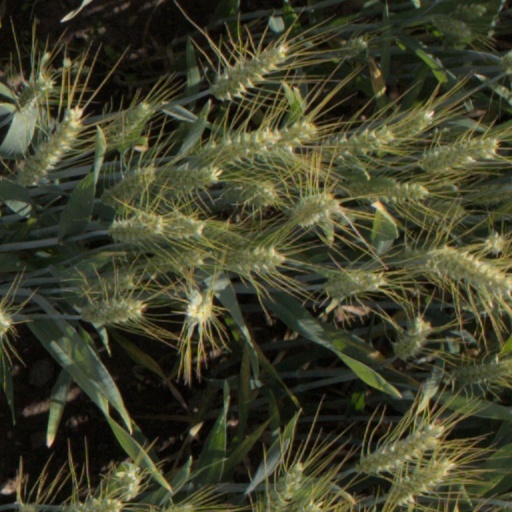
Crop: wheat